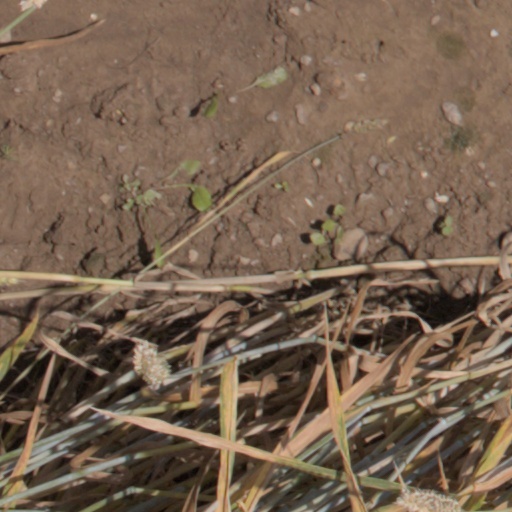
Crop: wheat